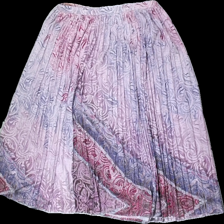
View: back
Type: Skirt
Category: Ladies
Brand: Not in the list
Brand text on label: finn karelia
Colors: Blue, Brown, Purple
Material: 100% polyester
Pattern: Geometric print
Cut: Regular
Size: 38
Season: All
Stains: Minor
Damage: gula fläckar vid midjan
Damage location: top center
Price range: <50
Recommended usage: Reuse
Description: lila kjol med virvlande mönster. liten fläck uppe vid midjan.